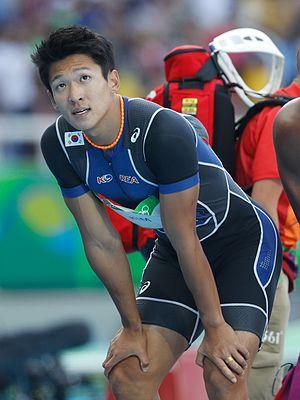
Kim Kuk-young est un athlète sud-coréen, spécialiste du sprint et du relais.